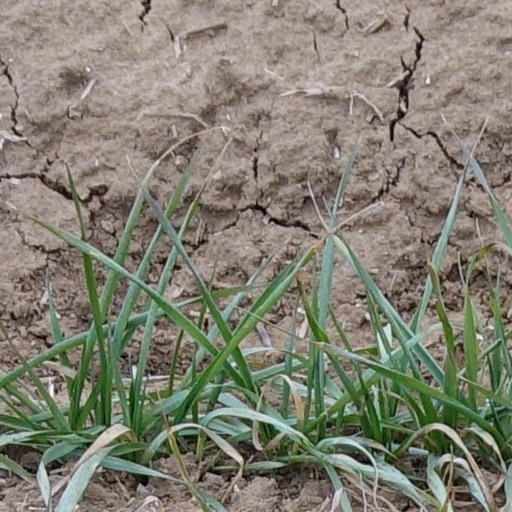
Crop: wheat